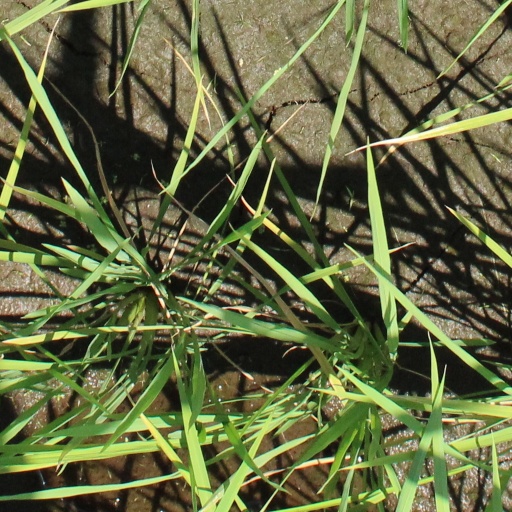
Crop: rice